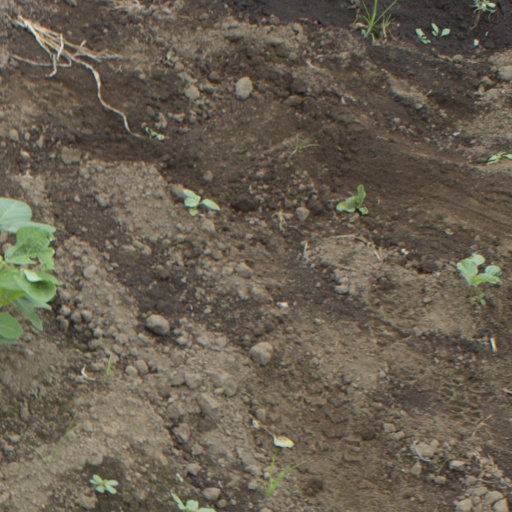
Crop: soybean